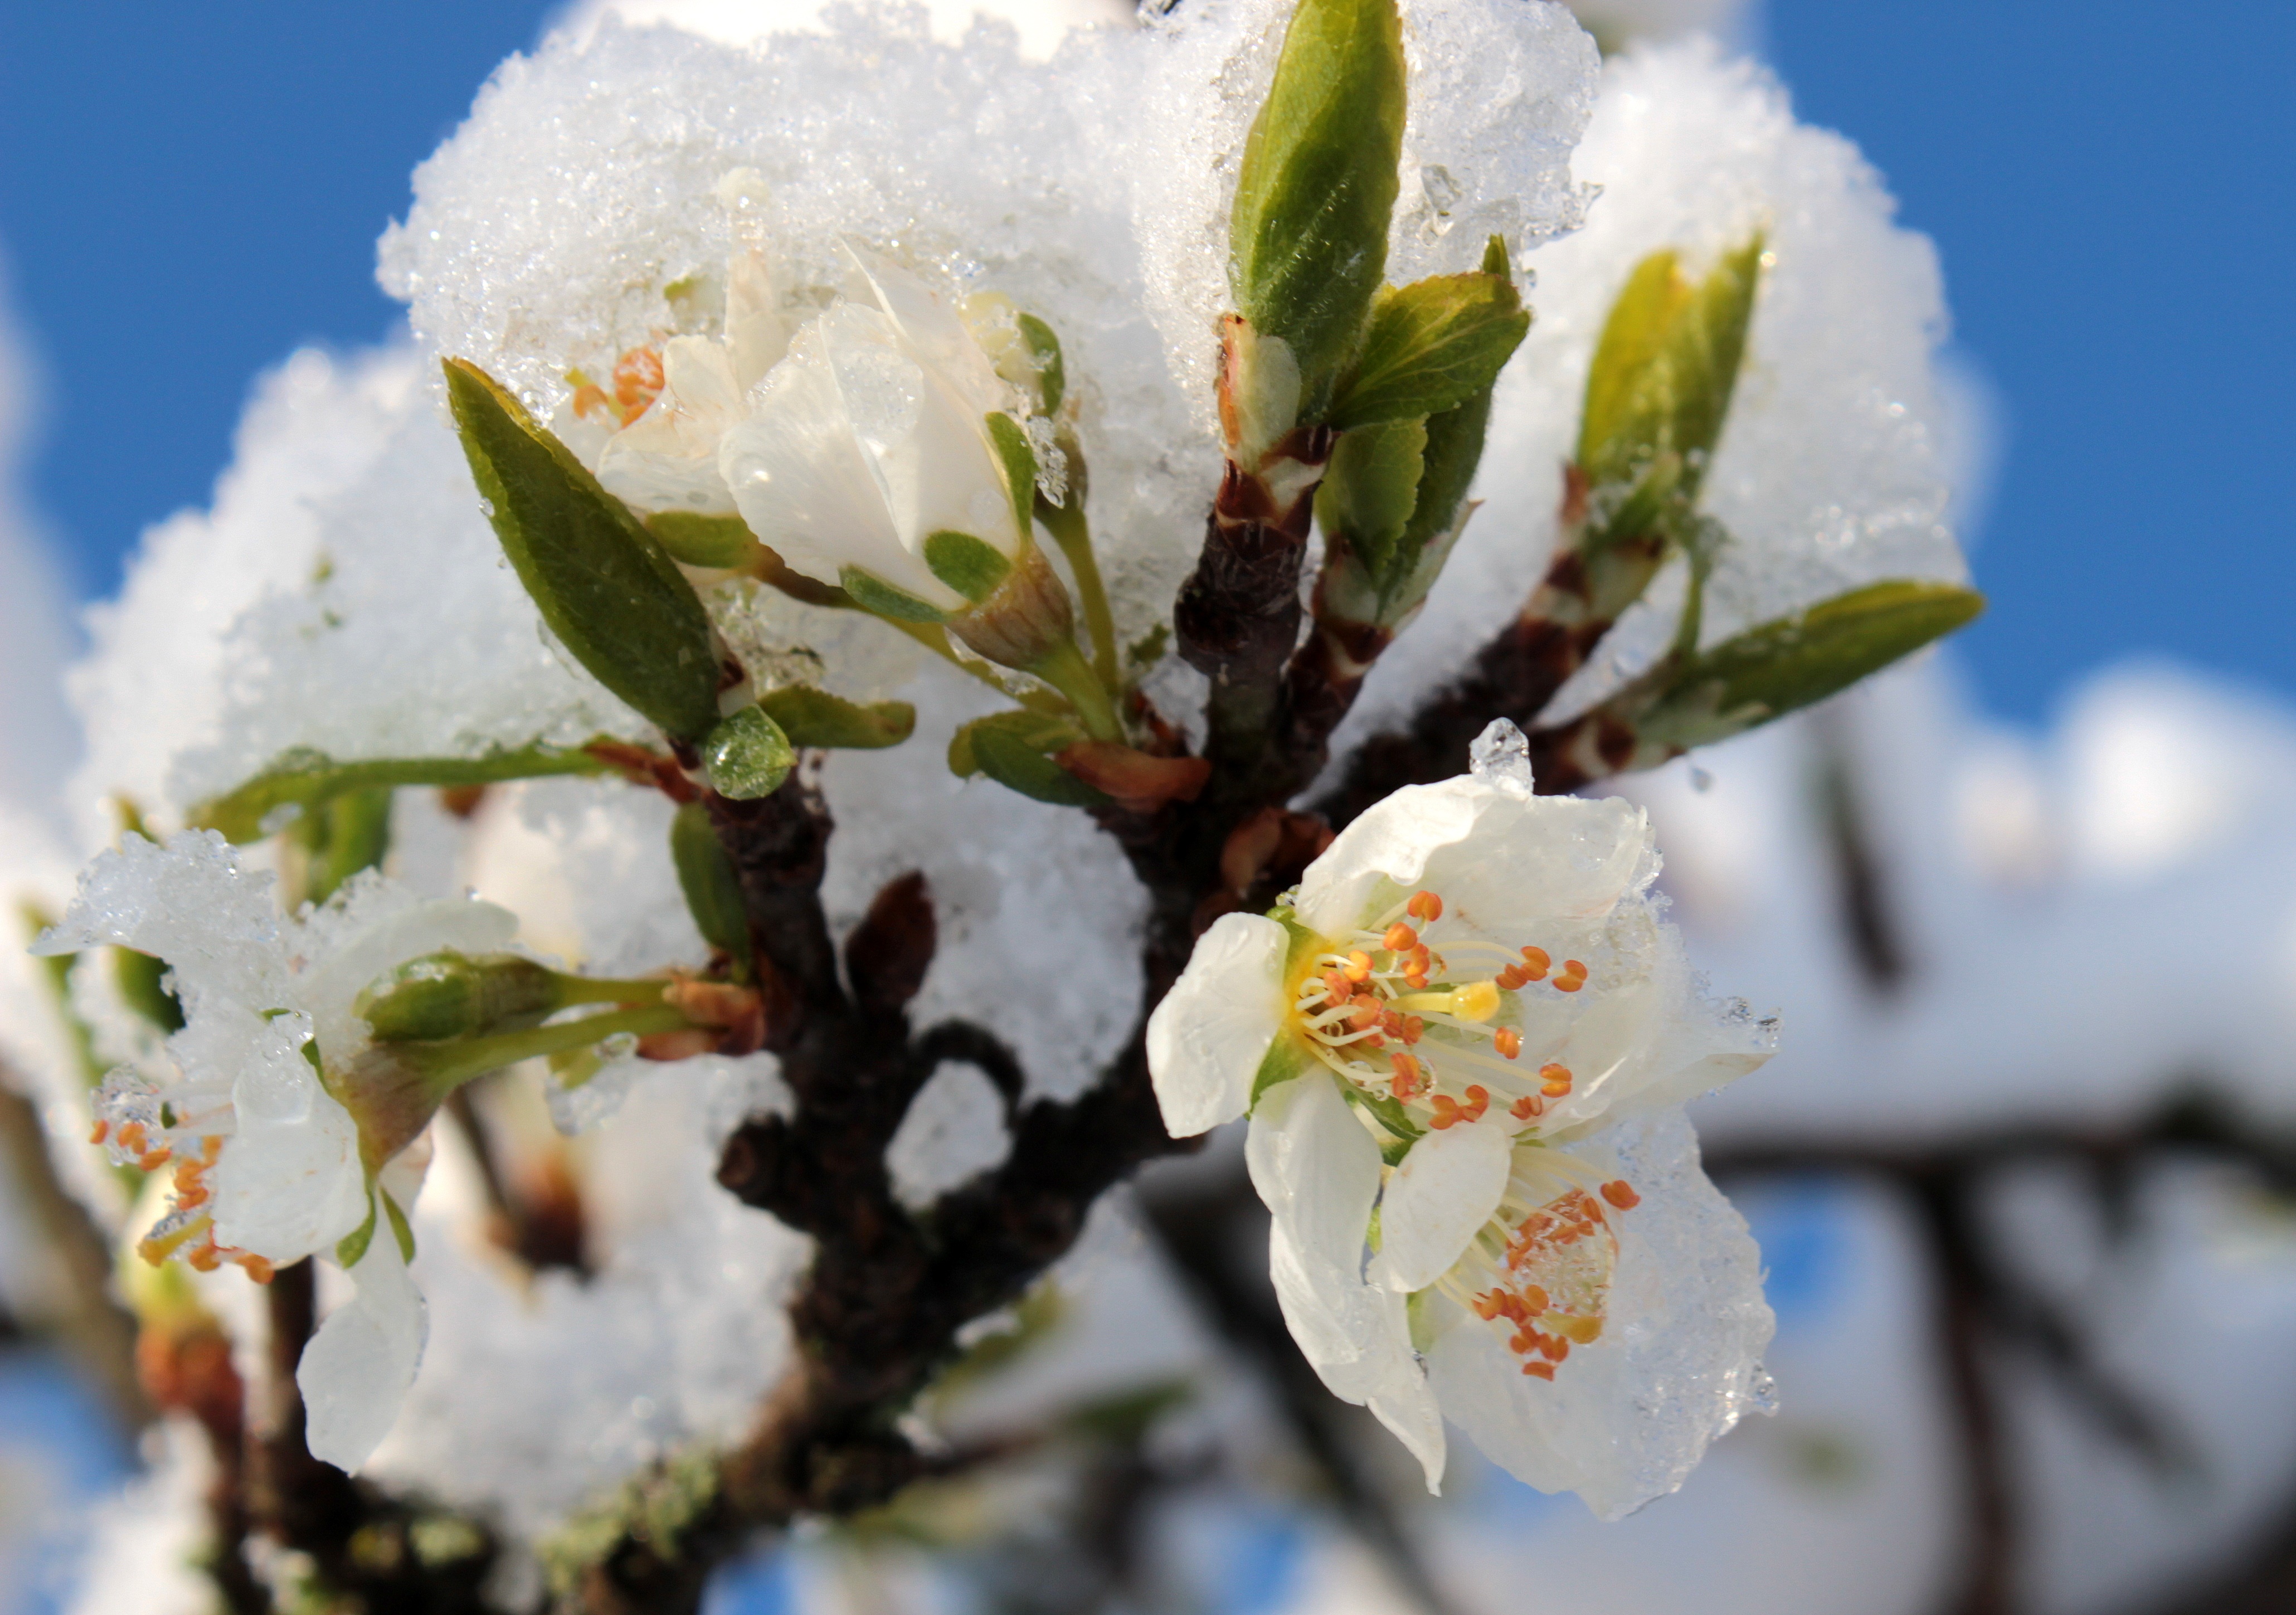
tree, nature, branch, blossom, snow, cold, plant, leaf, flower, frost, spring, produce, botany, flora, season, close up, leaves, shrub, branches, bud, macro photography, plum blossom, flowering plant, flowering stems, plum tree, prunus domestica, renewed wintereinbruch, plum buds, land plant